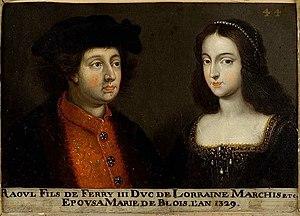
Portrait de Raoul, duc de Lorraine de 1328 à 1346, et de son épouse Marie de Blois. Ce tableau fait partie d'une suite d'une soixantaine de double-portraits représentant les ducs et duchesses de Lorraine ainsi que leurs ancêtres supposés. Musée des Offices, Florence (Inv. 1890, 620)
Marie de Châtillon, née en 1323 et morte en 1363, duchesse de Lorraine, est la fille de Guy Iᵉʳ de Blois-Châtillon, comte de Blois et de Chartres, et de Marguerite de Valois, sœur du roi Philippe VI de France. Elle est la sœur de Charles de Blois et de Louis Ier de Blois-Châtillon.
Raoul de Lorraine dit le Vaillant, fils du duc Ferry IV de Lorraine et d'Élisabeth d'Autriche, est duc de Lorraine de 1329 à 1346.
Le duché de Lorraine est né du partage de la Lotharingie en 959 par le duc Brunon de Cologne. Celui-ci confia la partie méridionale du duché au vice-duc Frédéric de Bar qui prit le titre de duc de Haute-Lotharingie en 977. Au fil du temps, cette entité politique deviendra le duché de Lorraine, mentionné comme tel dès 1067, qui perdurera jusqu'en 1766, date de l'annexion par la France.